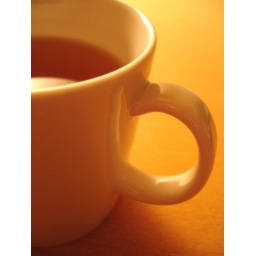
iittala white teema mug (300ml), designed by kaj franck (finland, 1911-1989)